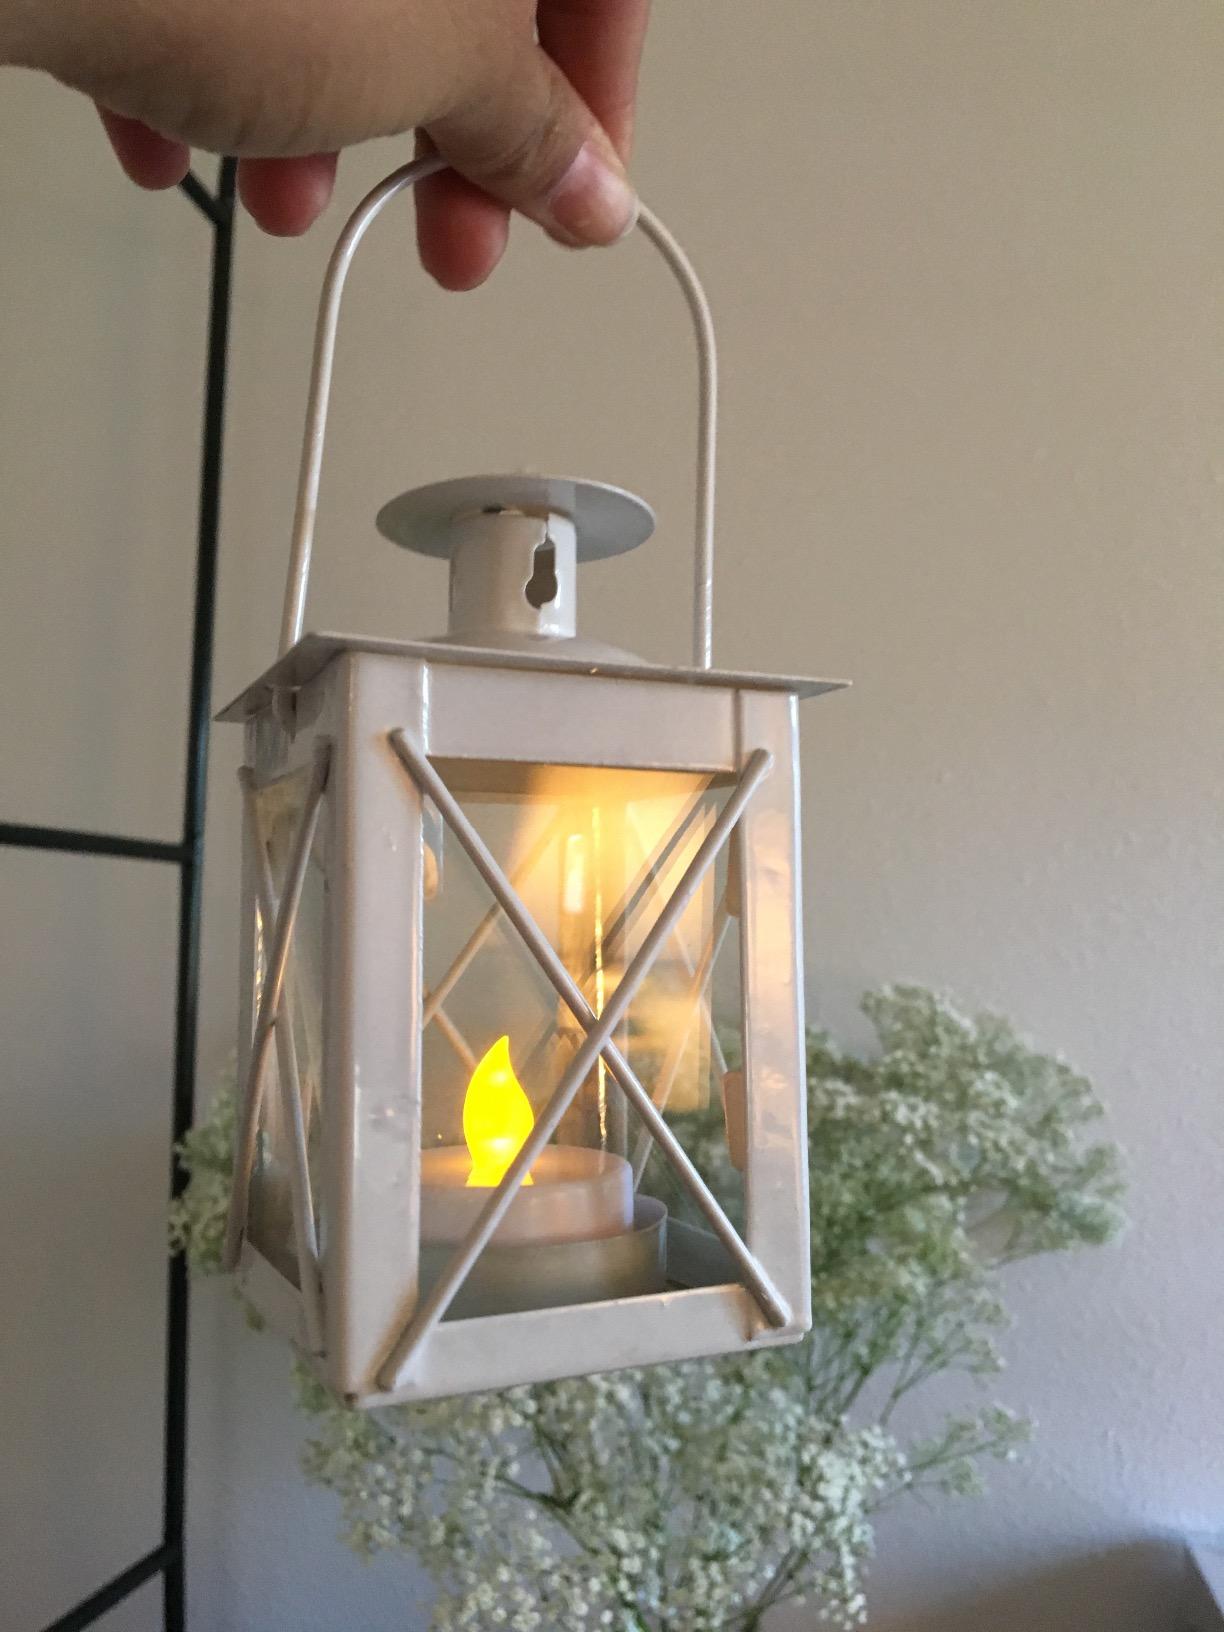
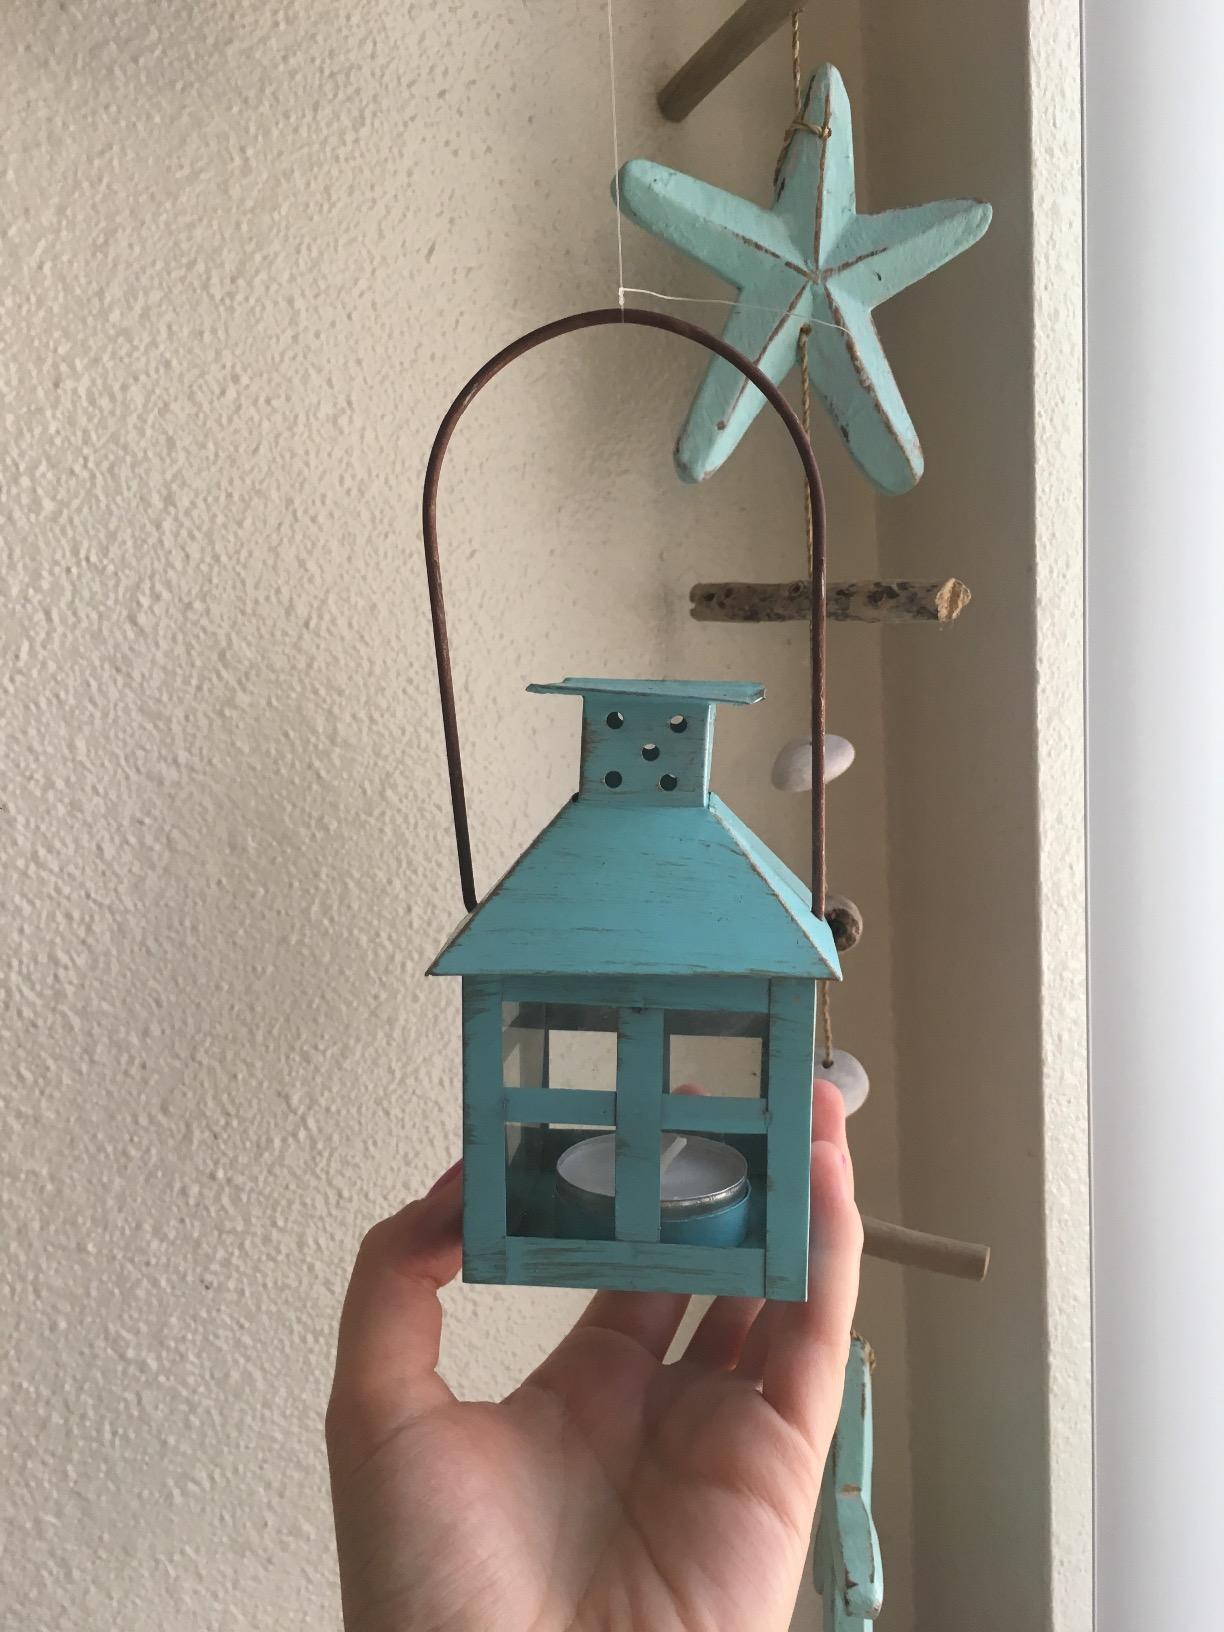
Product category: lantern
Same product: no